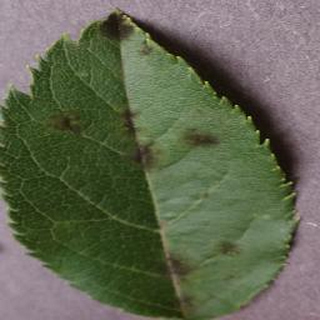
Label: apple_apple_scab